Complete dentures

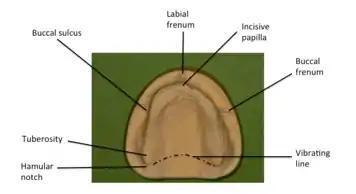
Surface anatomy of maxillary denture-bearing area

There are several anatomical structures that have the potential to cause displacement of the complete dentures. These are: